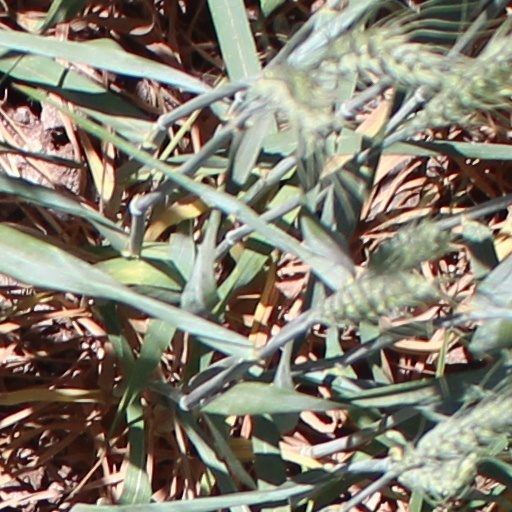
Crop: wheat